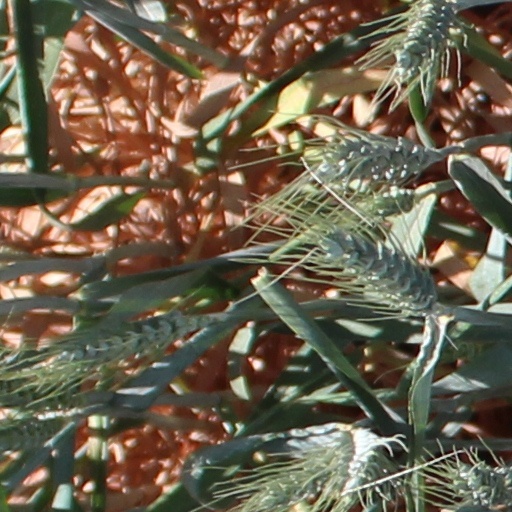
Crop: wheat